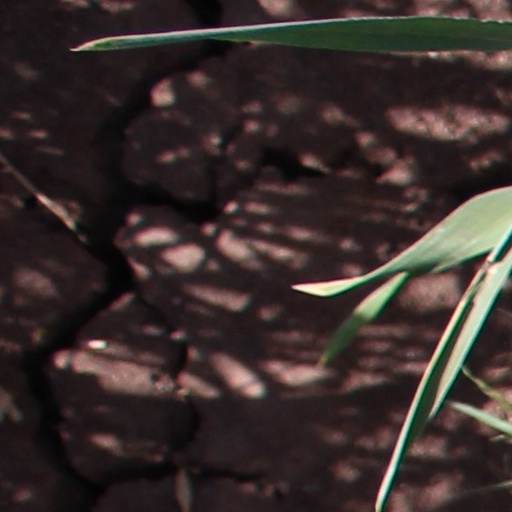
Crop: wheat